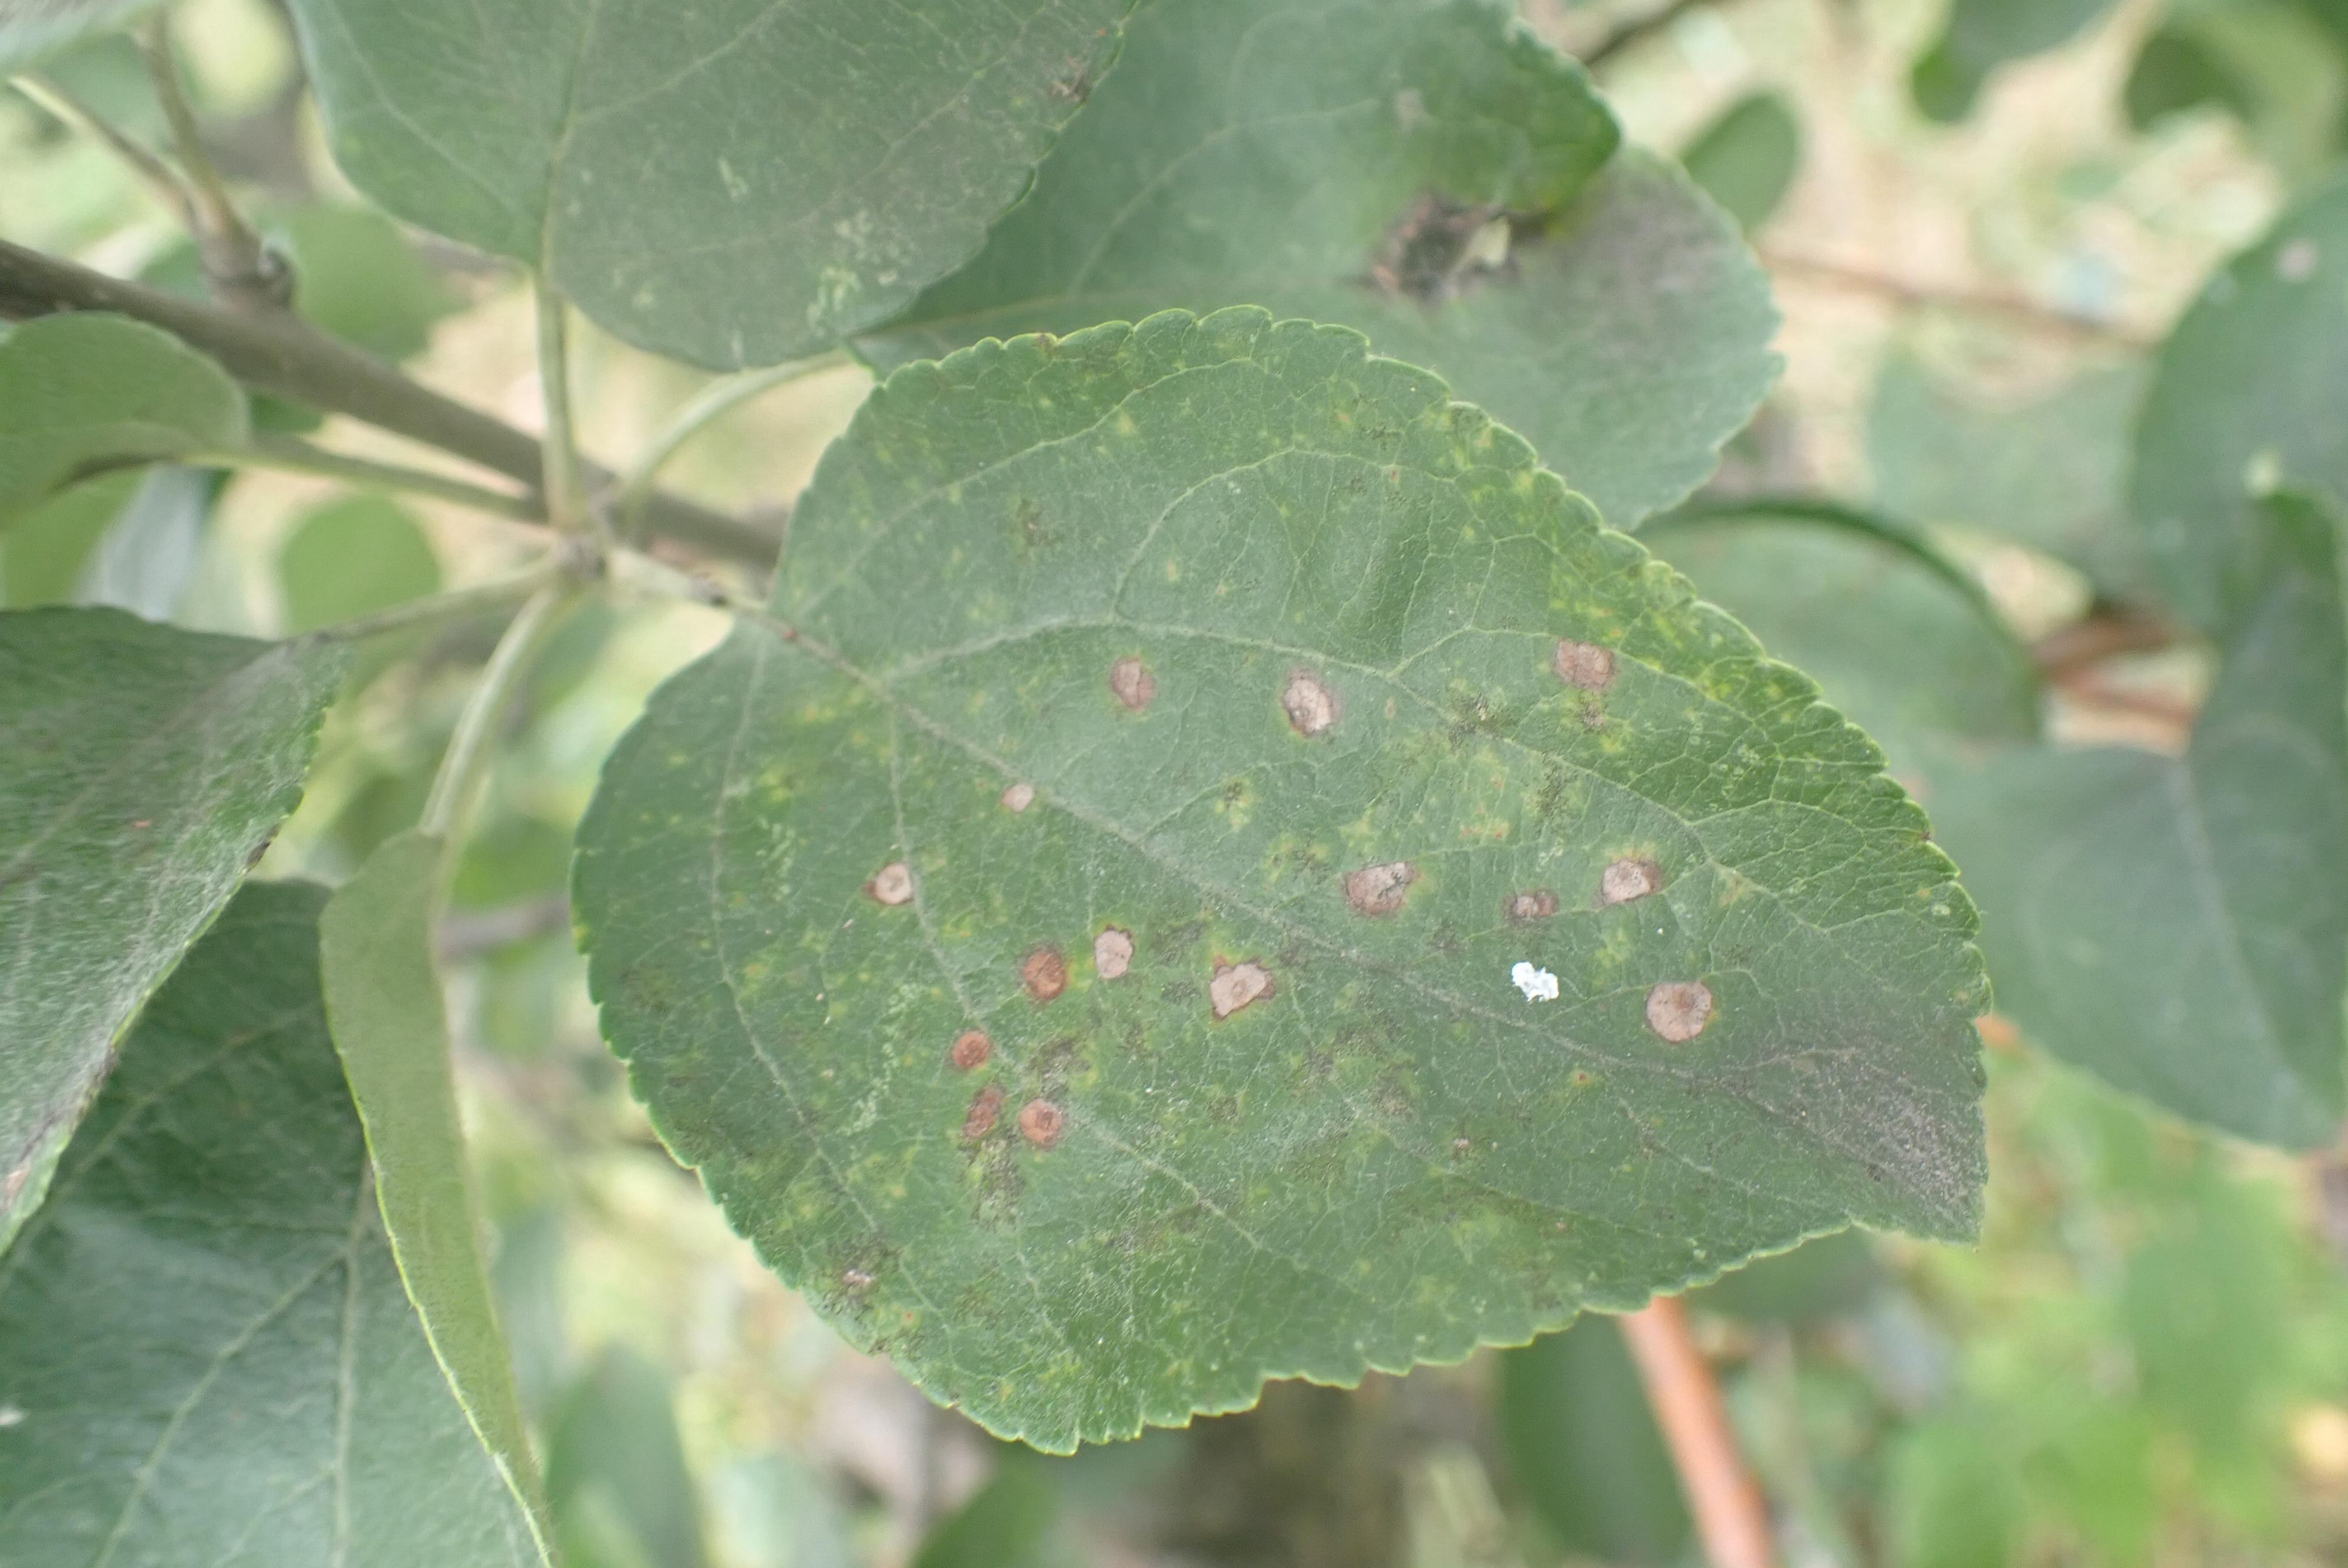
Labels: scab, frog_eye_leaf_spot, complex